The Get Down

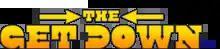

The Get Down is an American musical drama television series created by Baz Luhrmann and Stephen Adly Guirgis. The series debuted on Netflix on August 12, 2016, and was cancelled after one season.